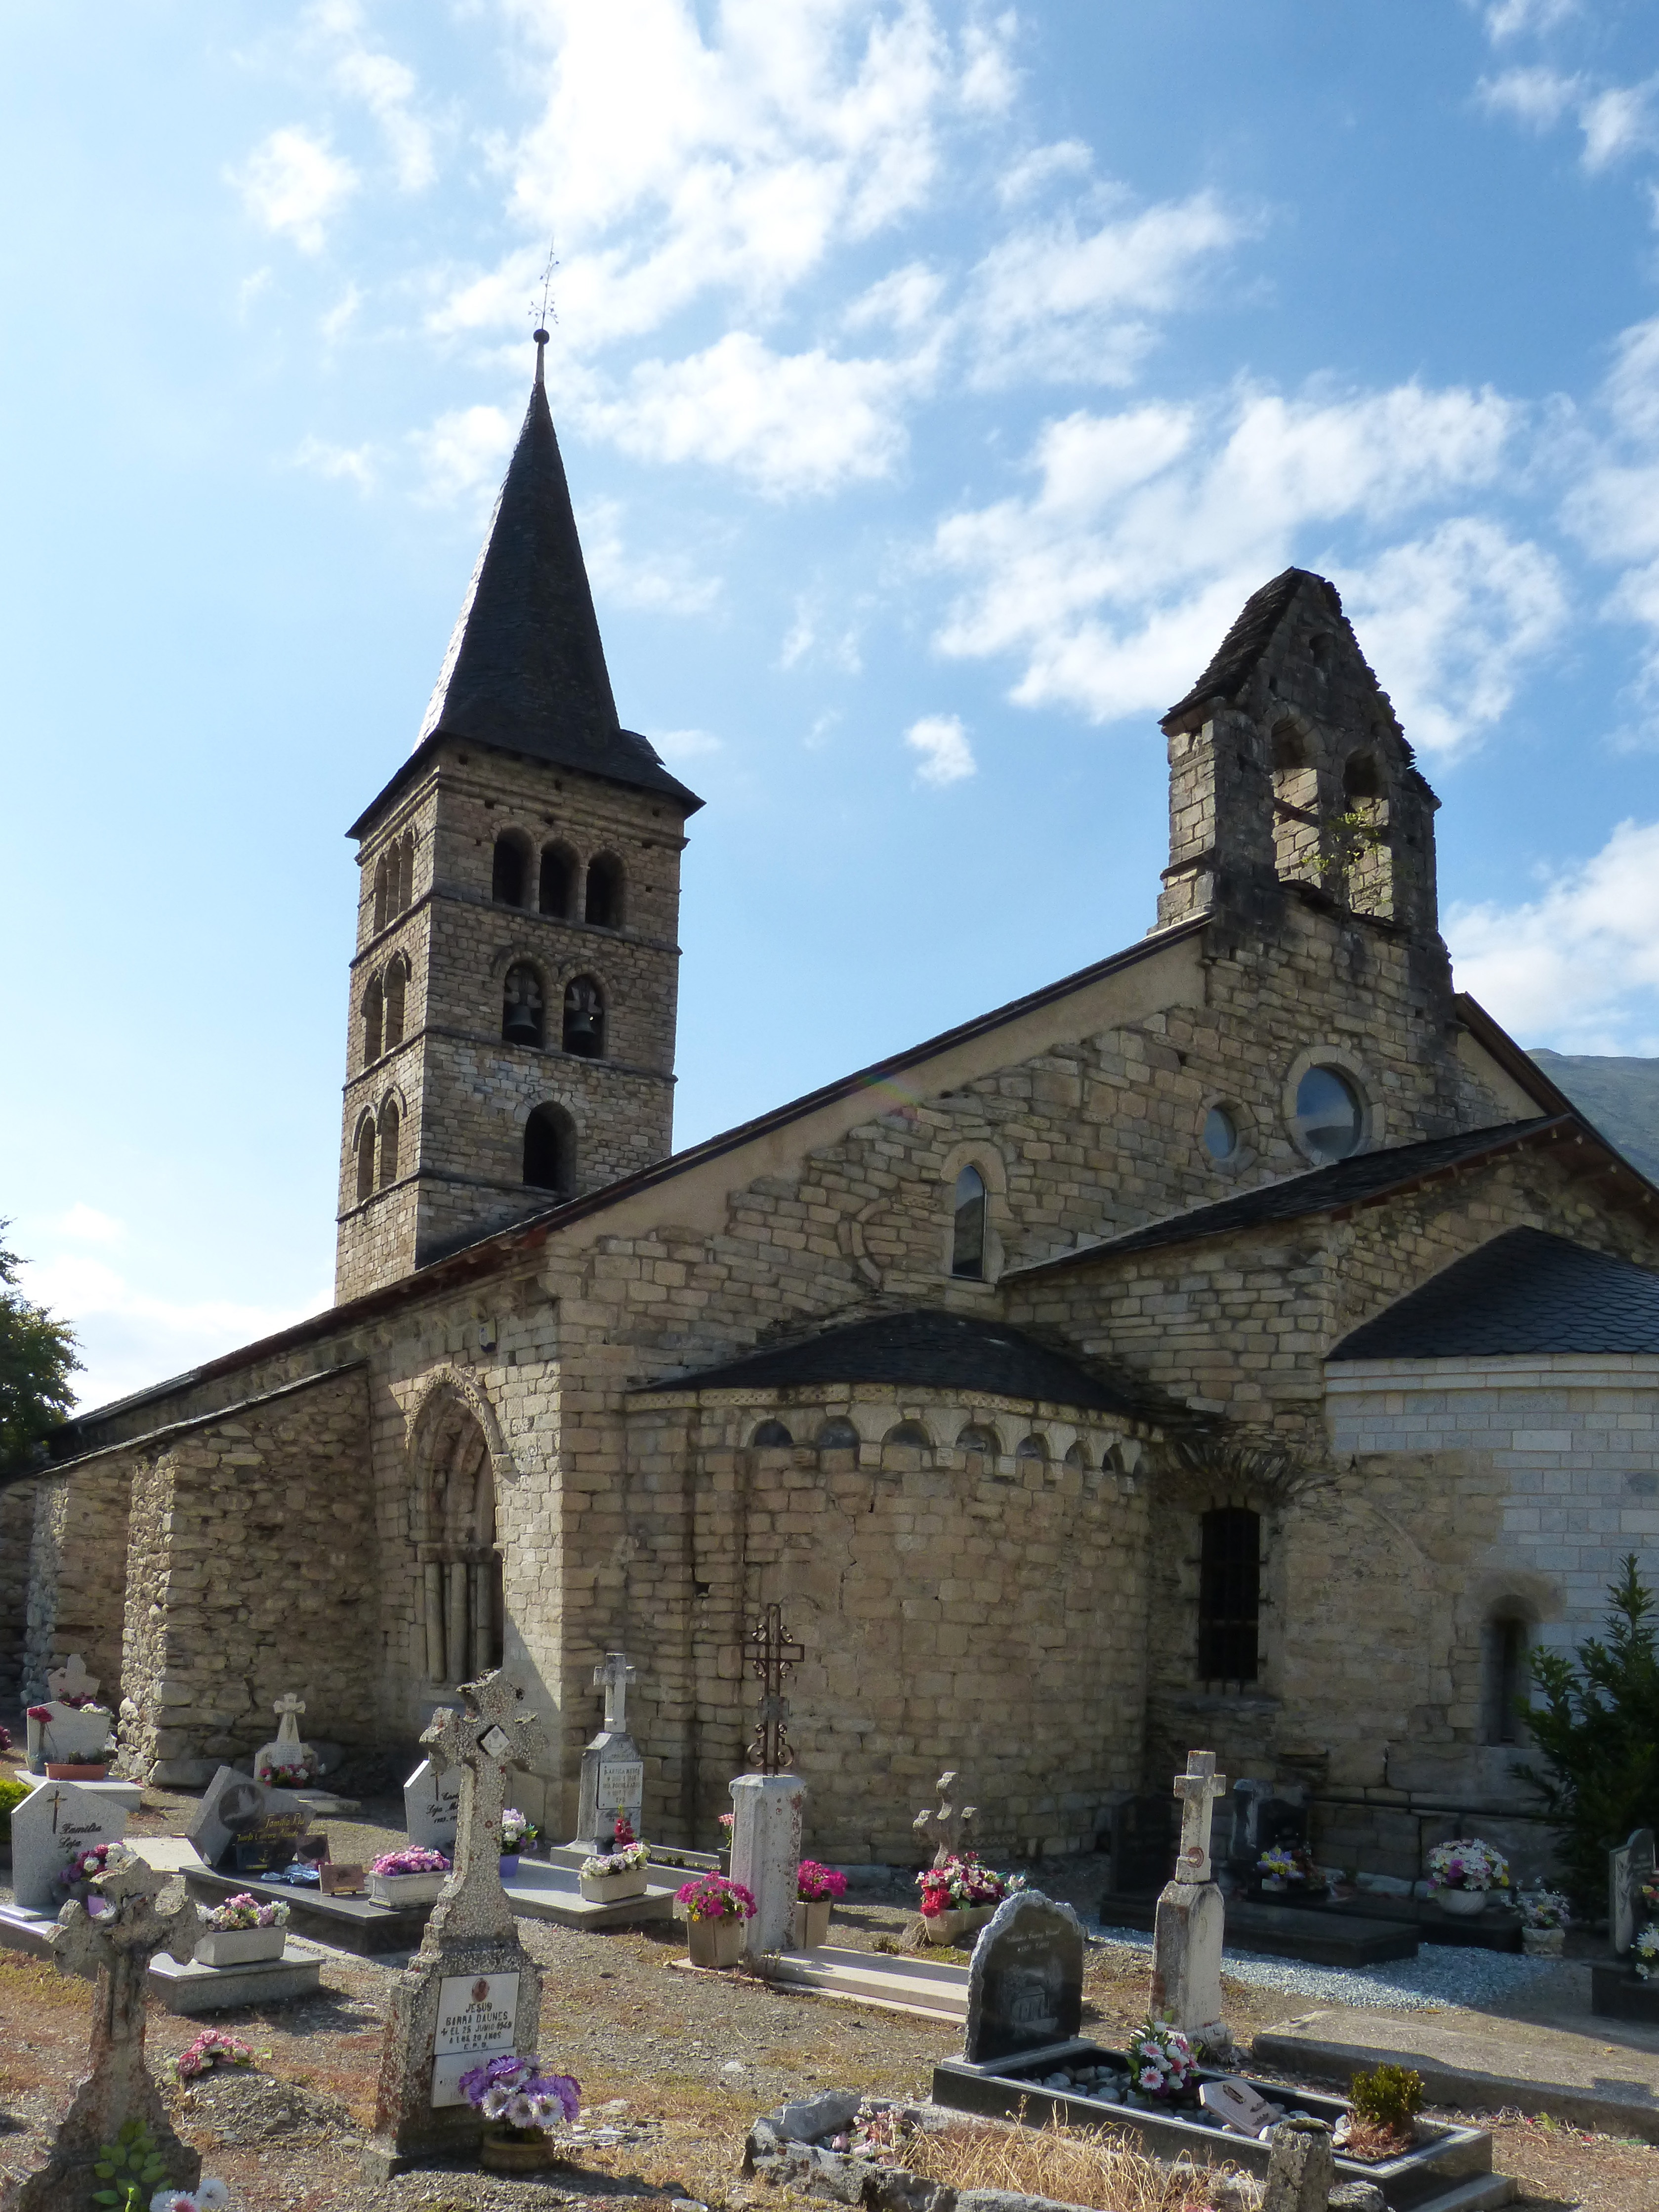
town, building, church, cathedral, chapel, cemetery, place of worship, bell tower, steeple, monastery, romanesque, basilica, apse, middle ages, val d aran, arties, historic site, spanish missions in california